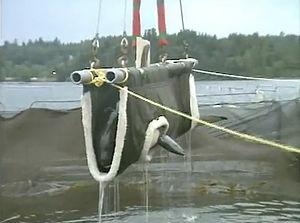
Springer, née fin 1999 ou début 2000, aussi connue sous le nom scientifique A73, est une orque femelle.